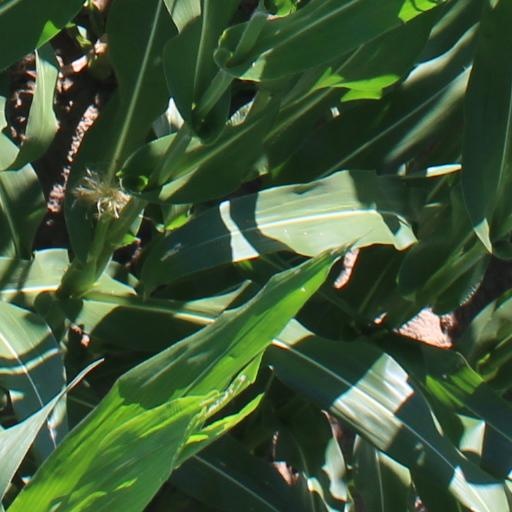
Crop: maize; corn